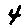
Label: 4